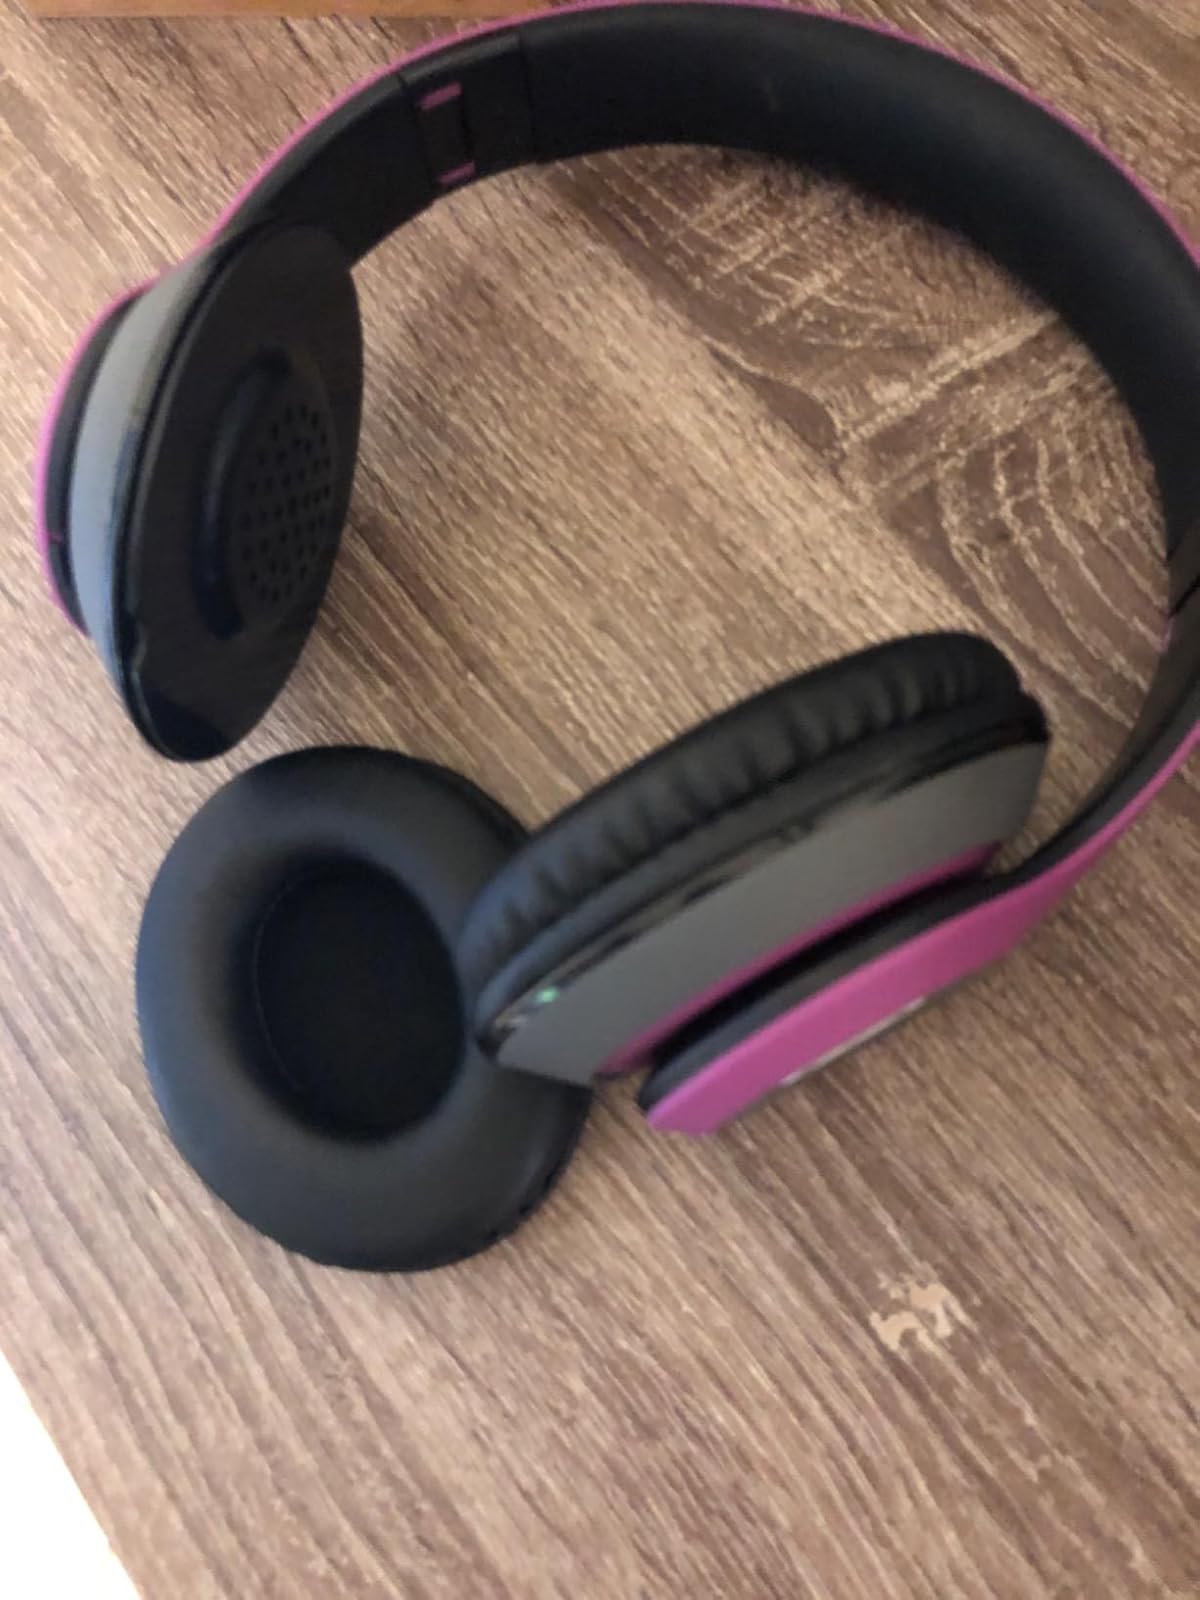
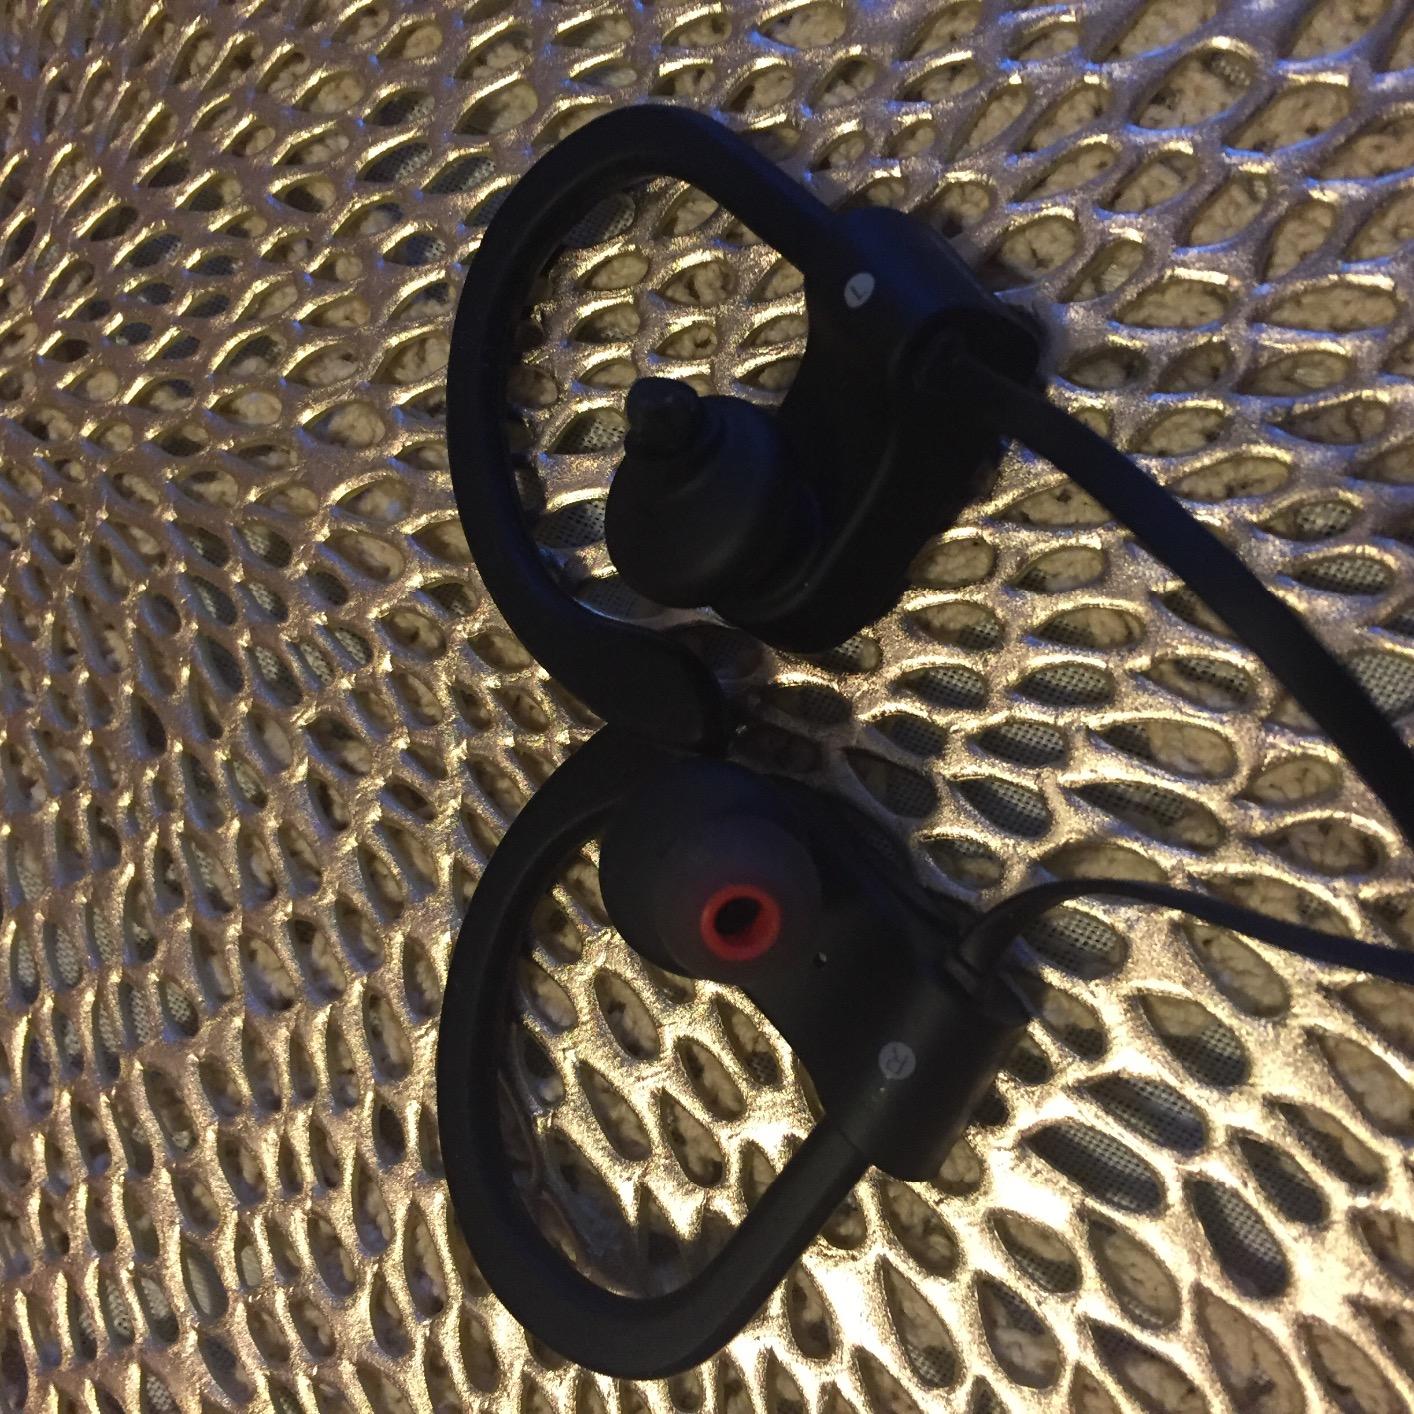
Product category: headphones
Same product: no